Performance and modelling of AC transmission

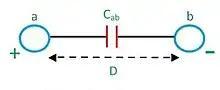
Line capacitance

Capacitance is the ratio of the change in an electric charge in a system to the corresponding change in its electric potential. The capacitance is a function only of the geometry of the design (e.g. area of the plates and the distance between them) and the permittivity of the dielectric material between the plates of the capacitor. For many dielectric materials, the permittivity and thus the capacitance is independent of the potential difference between the conductors and the total charge on them.